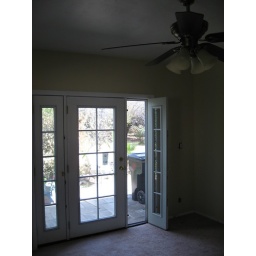
nice doors in master bedroom